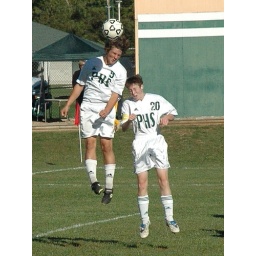
Sophomore Matt Beckett goes high over his teammate to clear this cross